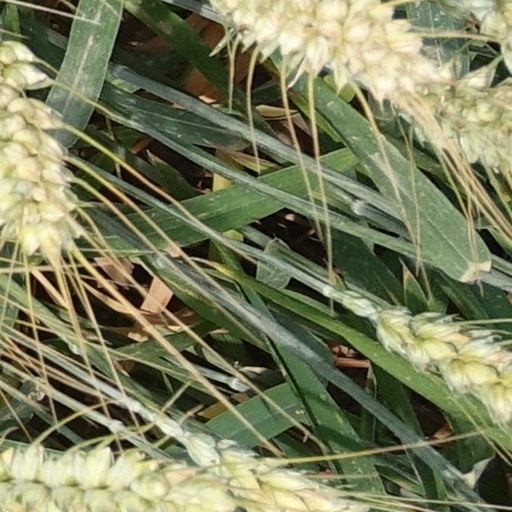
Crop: wheat